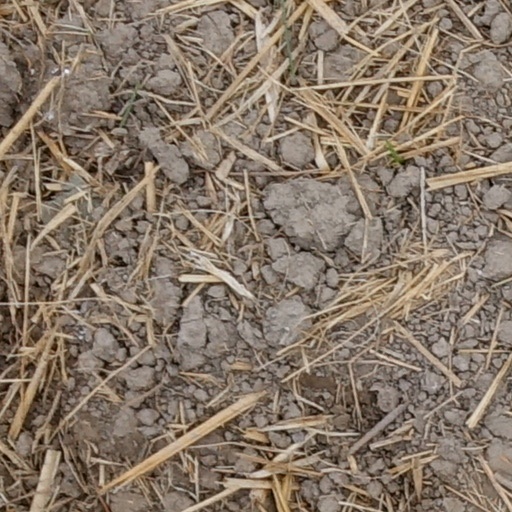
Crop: wheat